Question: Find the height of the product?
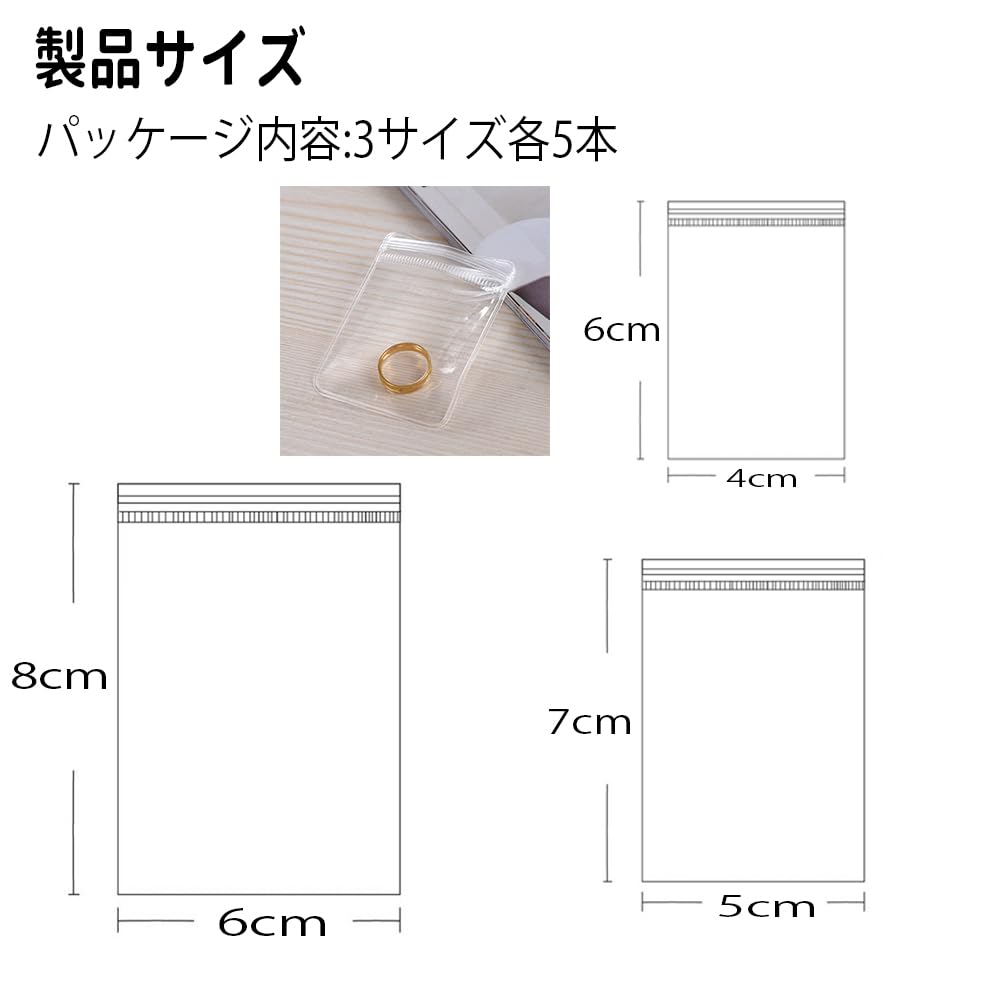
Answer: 8.0 centimetre